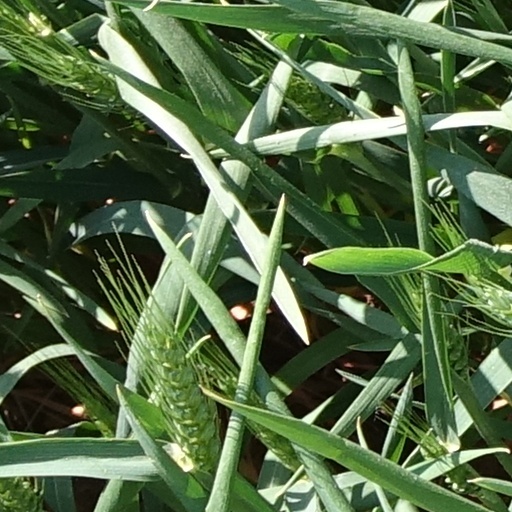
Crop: wheat